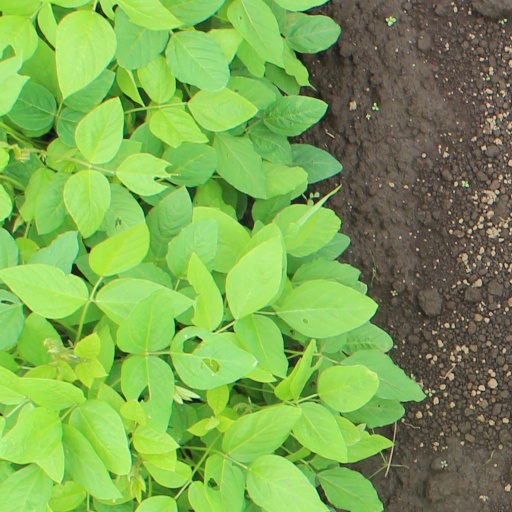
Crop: soybean